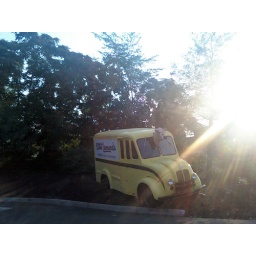
A truck with a cow head on it at the Stew Leonard's in Norwalk, CT.